Clova Court

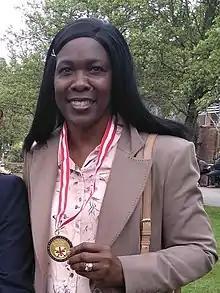
Court in April 2022

Clova E. Court (née Cameron; born 10 February 1960) is a British/Jamaican retired athlete, who competed mainly in the heptathlon and the 100 metres hurdles. She represented Great Britain in the heptathlon at the 1992 Olympic Games in Barcelona. She won a record five AAA Championships heptathlon tiles, and also won the 1994 AAA Championships 100 metres hurdles title, defeating Sally Gunnell.